Midland Counties Railway

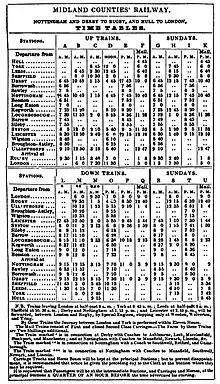
Timetable of Nottingham and Derby to Rugby and London from the Midland Counties' Railway Companion of 1840

There were 148 bridges in all, and three tunnels. The rails were double headed in lengths at at a gauge throughout of . These were laid either on gritstone blocks from Cromford, laid diagonally, or on embankments, timber sleepers of oak or kyanised larch. For a length near Rugby, Evans's dovetailed bridge rails of , were tried, mounted on longitudinal Memel fir timbers with pine cross sleepers.